The Culinary Institute of America at Hyde Park

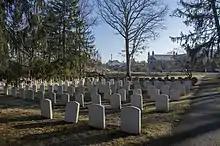
Jesuit cemetery on the property

The property's earliest inhabitance likely started near the Maritje Kill, a small stream or kill in the forest toward the north end of the CIA's cleared property. The river had kept that name since the area's early history, around the United States' Colonial Era, when several mills were built on the kill. The earliest settlements in the area date to the 1600s, however the earliest recorded land transfer was in 1719. A saw mill was located on the property since at least 1786 and according to a 1789 map, a grist mill was located on the northern bank of the kill a short distance west of US Route 9.